Massachusetts Department of Transportation

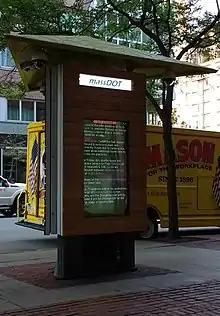
The MassDOT kiosk outside the Park Plaza headquarters

The Massachusetts Port Authority (Massport) remains independent from the Department of Transportation, but the Secretary of Transportation serves on the Massport board of directors. Massport owns and operates the maritime Port of Boston, Boston's Logan International Airport, Hanscom Field and Worcester Regional Airport, which was transferred from the City of Worcester in 2010.